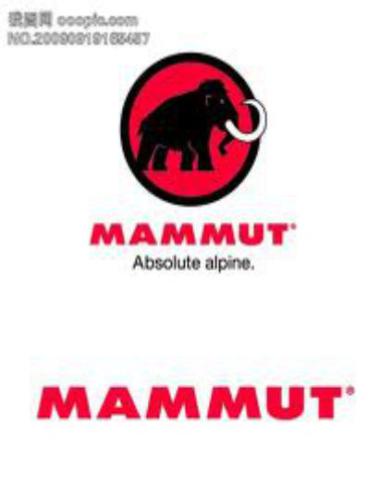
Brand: mammut
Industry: Sports